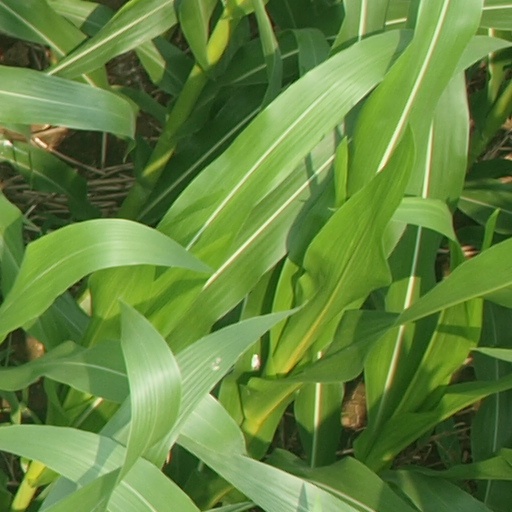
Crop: maize; corn